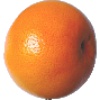
Label: pink_grapefruit